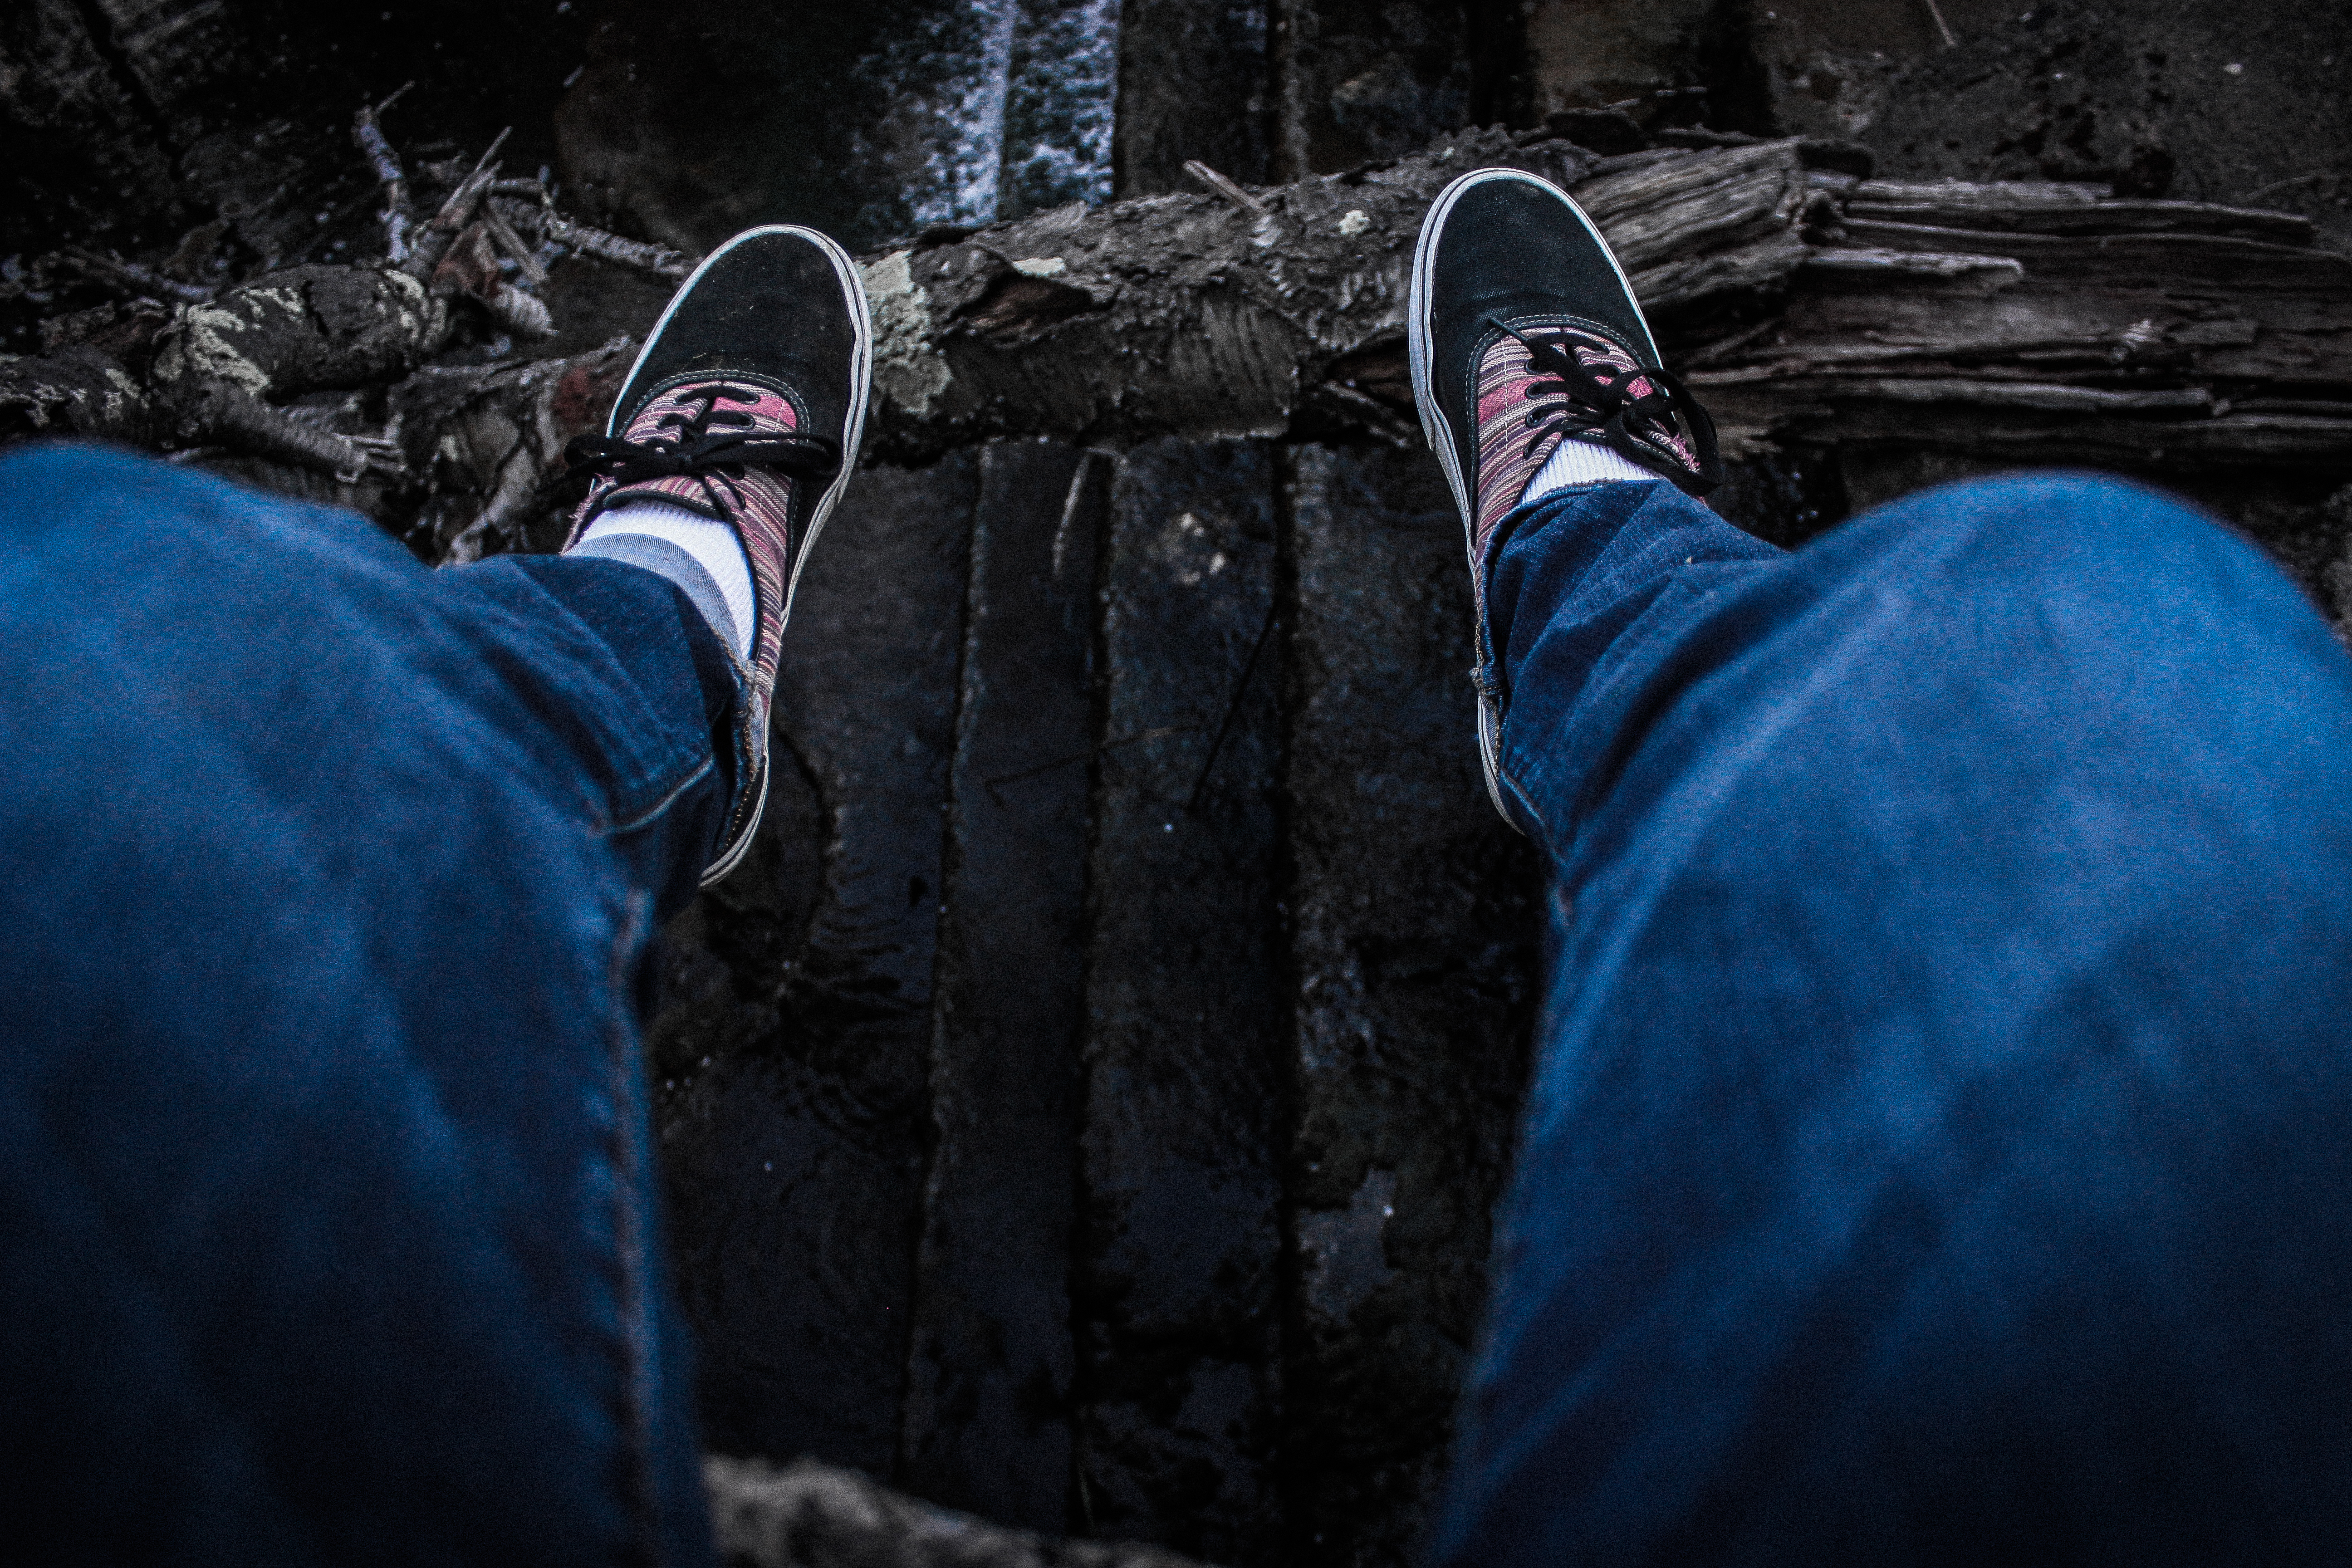
water, snow, winter, feet, lake, adventure, urban, cliff, ice, jeans, darkness, blue, dam, denim, shoes, urbex, sneakers, desaturated, screenshot, vans, caving